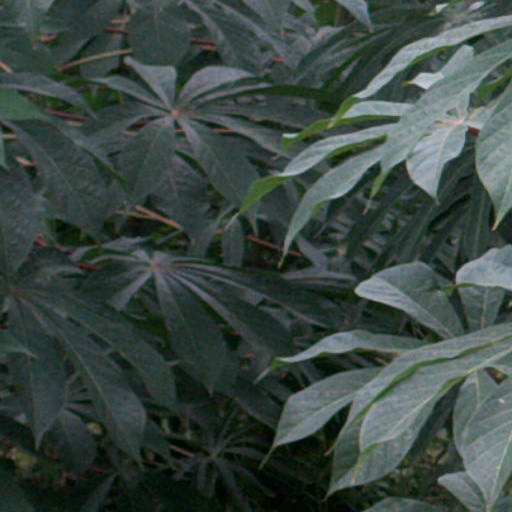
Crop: cassava